Mir-127

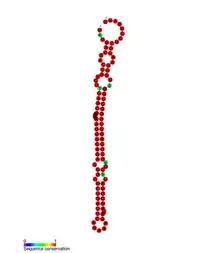
miR-127 microRNA secondary structure and sequence conservation

mir-127 microRNA is a short non-coding RNA molecule with interesting overlapping gene structure. miR-127 functions to regulate the expression levels of genes involved in lung development, placental formation and apoptosis. Aberrant expression of miR-127 has been linked to different cancers.